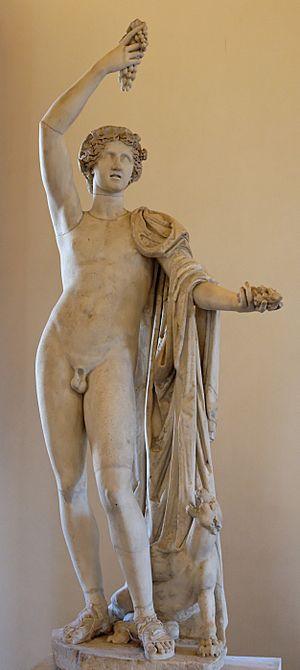
Dionysos. Marbre, œuvre romaine d'après l'Apollon lycien de Praxitèle (IVe siècle av. J.-C.). La tête est antique mais ne correspond pas au reste du corps. Italiano: Dioniso. Marmo, opera romana da Apollo Lykeios di Prassitele (IV sec. a.C.). La testa è anticha ma non appartiene al corpo.
Le palais Altemps est un palais situé au Champ de Mars, à Rome, dans le quartier de Ponte, sur la piazza di San Apollinare 44, au nord de la piazza Navona.